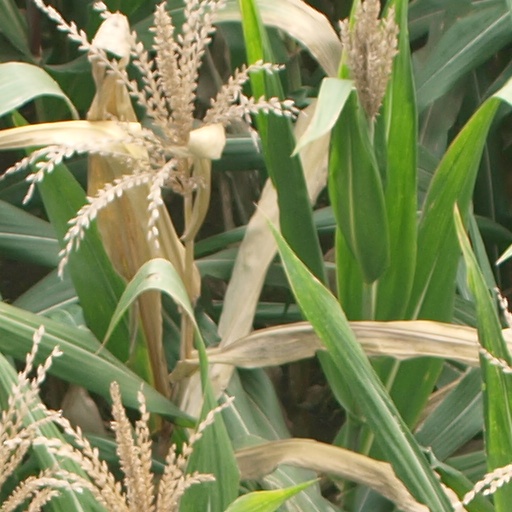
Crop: maize; corn